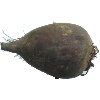
Label: beetroot